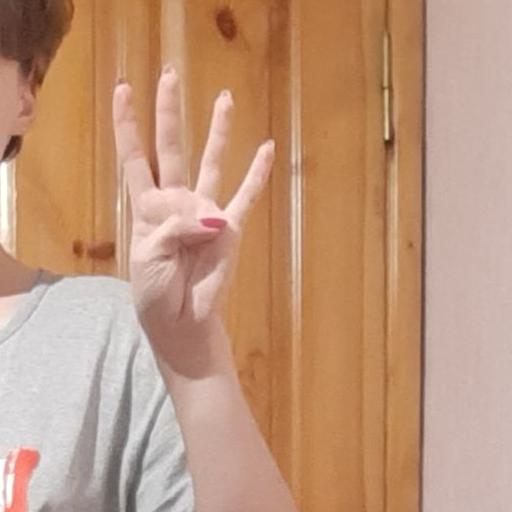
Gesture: four